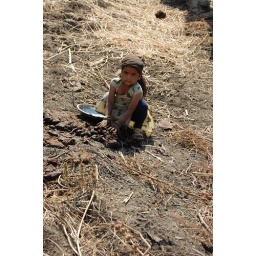
A young village girl gathers cow dung in Maholi